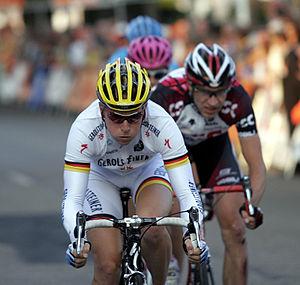
Fabian Wegmann, né le 20 juin 1980 à Münster, est un coureur cycliste allemand. Professionnel de 2002 à 2016, il a notamment été champion d'Allemagne sur route en 2007, 2008 et 2012, et a remporté le Grand Prix de Francfort en 2009 et 2010 et le classement de la montagne du Tour d'Italie 2004. Christian, son frère aîné a également été coureur professionnel.
Les championnats d'Allemagne de cyclisme sur route sont les championnats nationaux de cyclisme sur route d'Allemagne, organisés par la Fédération allemande de cyclisme. Ils existent depuis 1910.